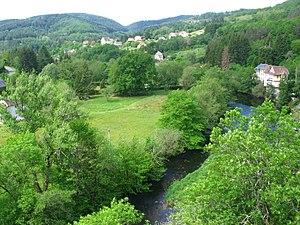
La Sioule à Châteauneuf les Bains (63), depuis promontoire du pic Alibert.